Souhegan High School

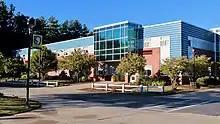
The Annex

The four traditional grade levels at Souhegan are split into two. Division One consists of the Freshman and Sophomore years. Division Two consists of Junior and Senior years. The following project-based programs are core academic requirements: